Charlie Barnes (Australian footballer)

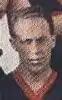

Charlie Barnes (25 April 1903 – 27 August 1981) was a former Australian rules footballer who played with Melbourne in the Victorian Football League (VFL).